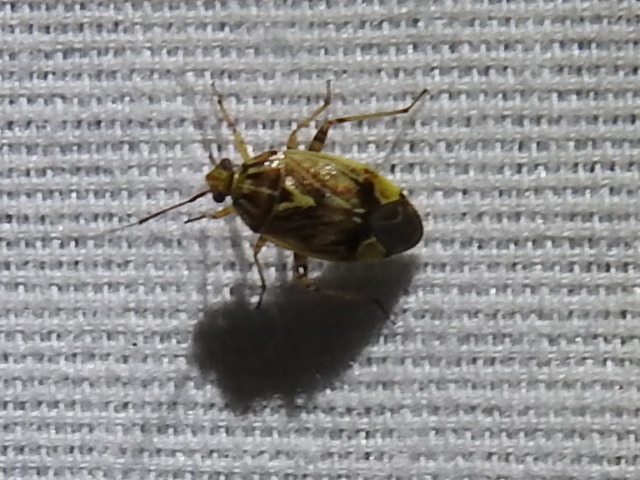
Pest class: lygus_bug